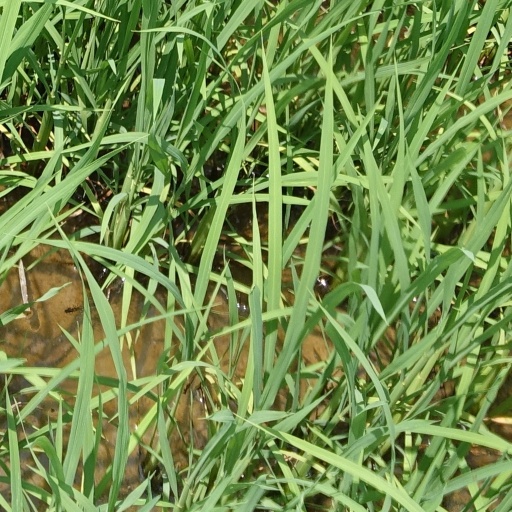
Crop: rice